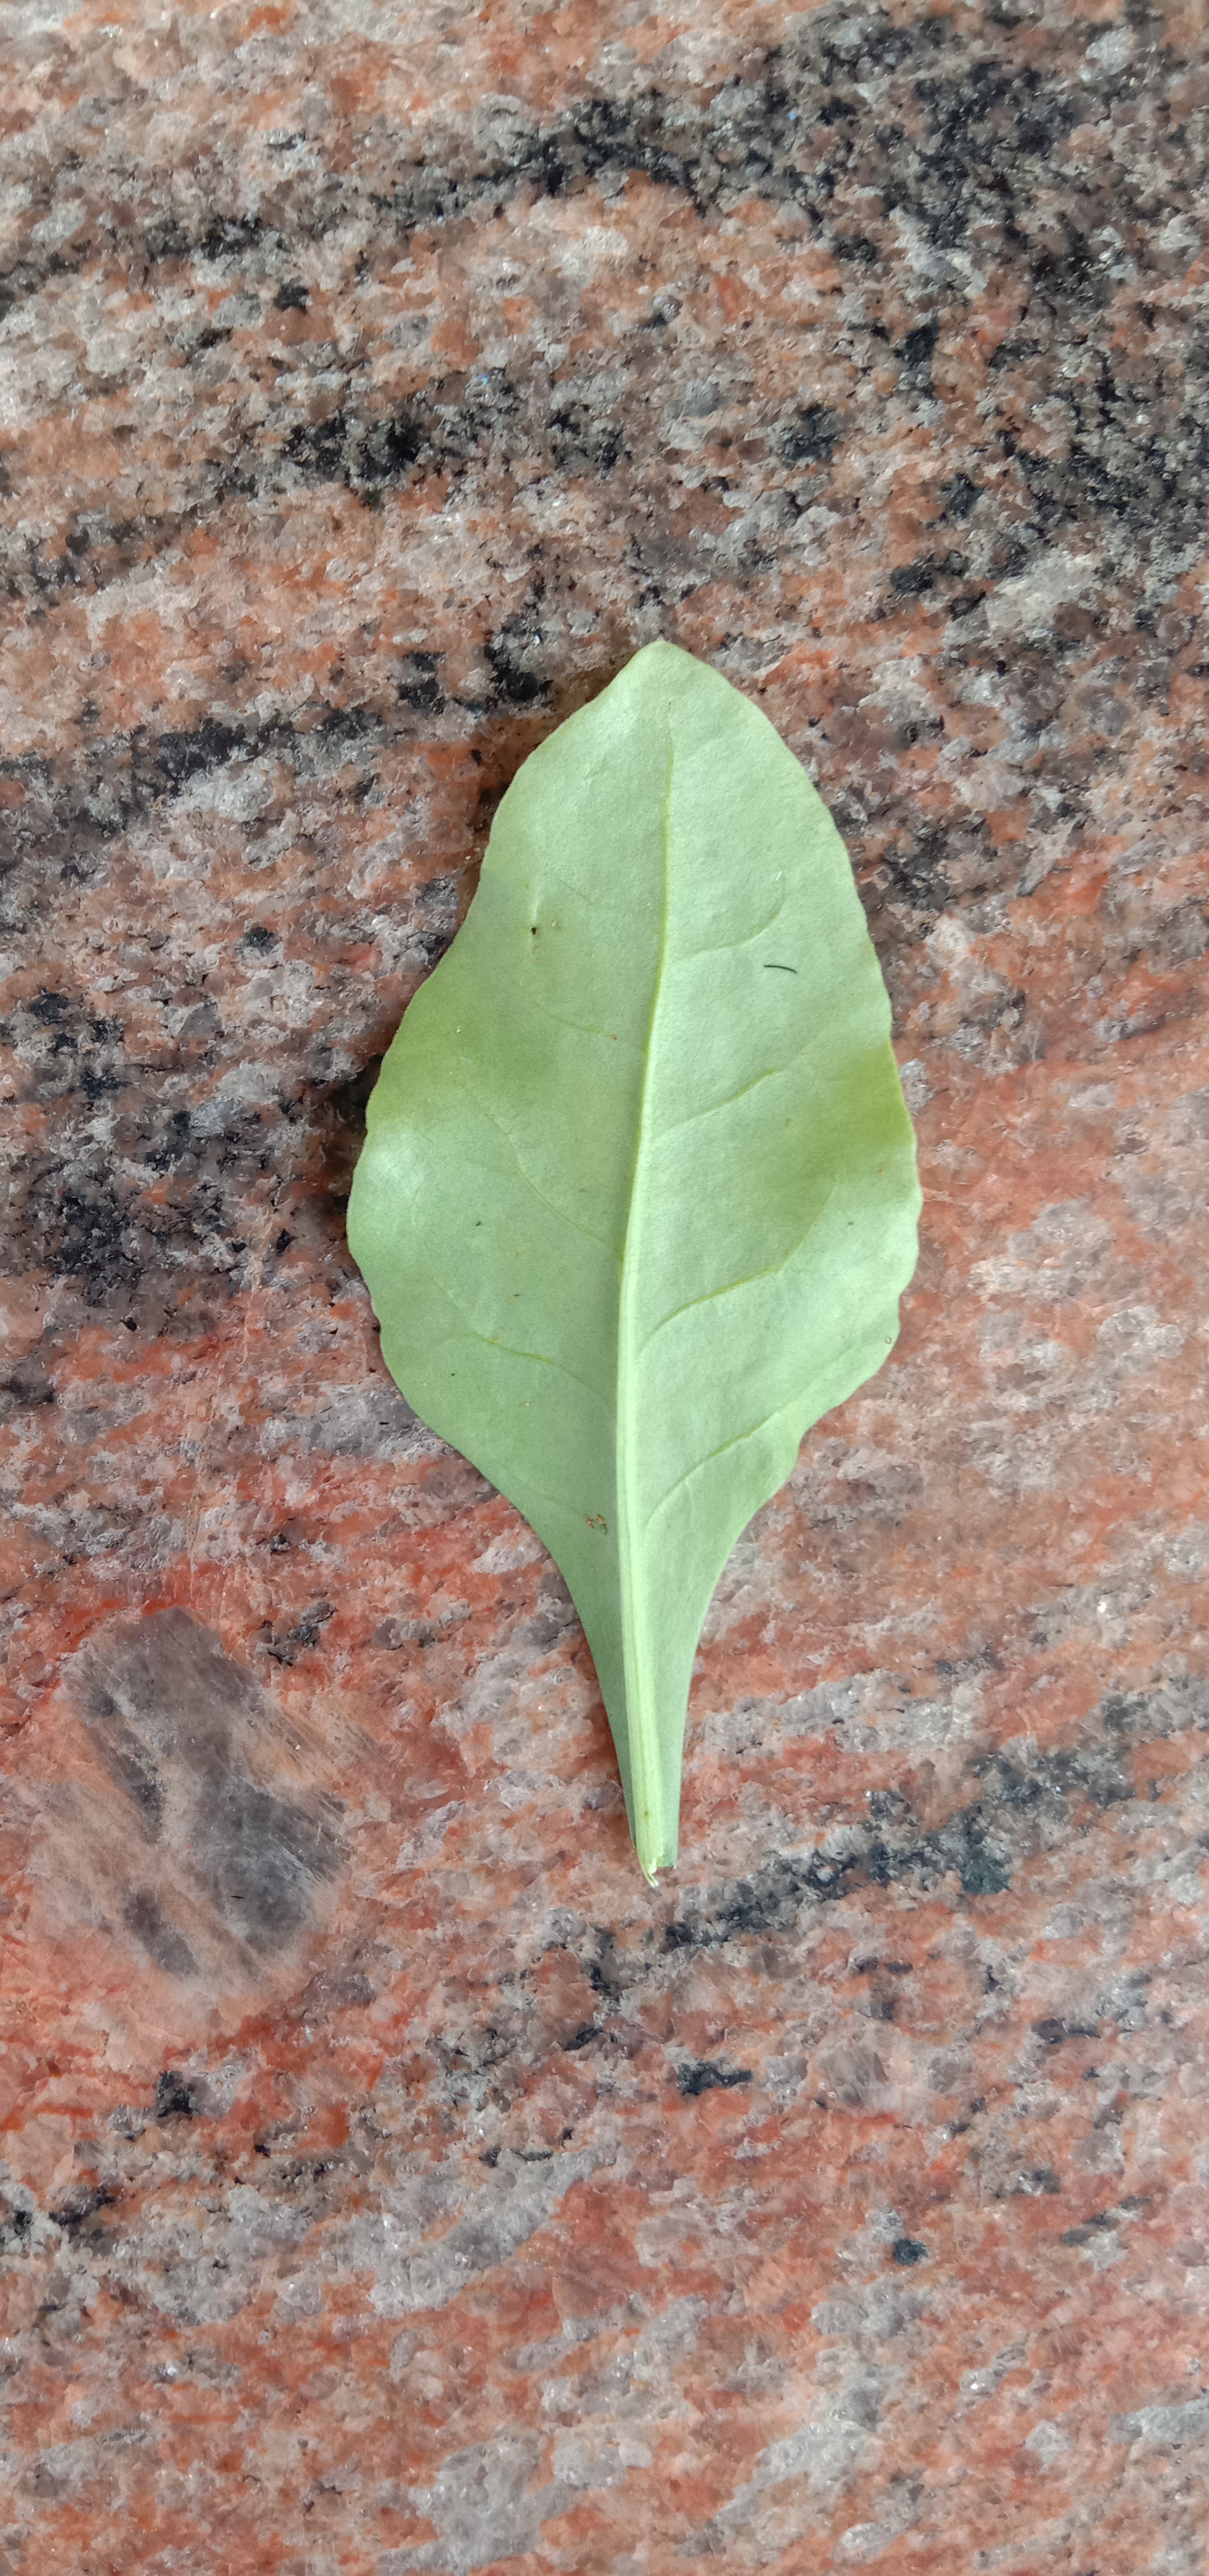
Plant: Palak(Spinach)